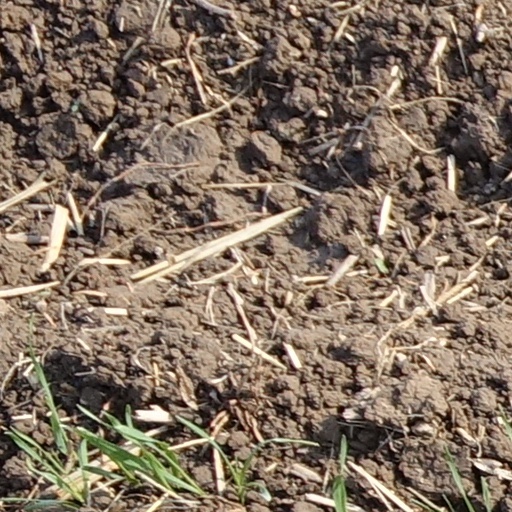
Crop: wheat